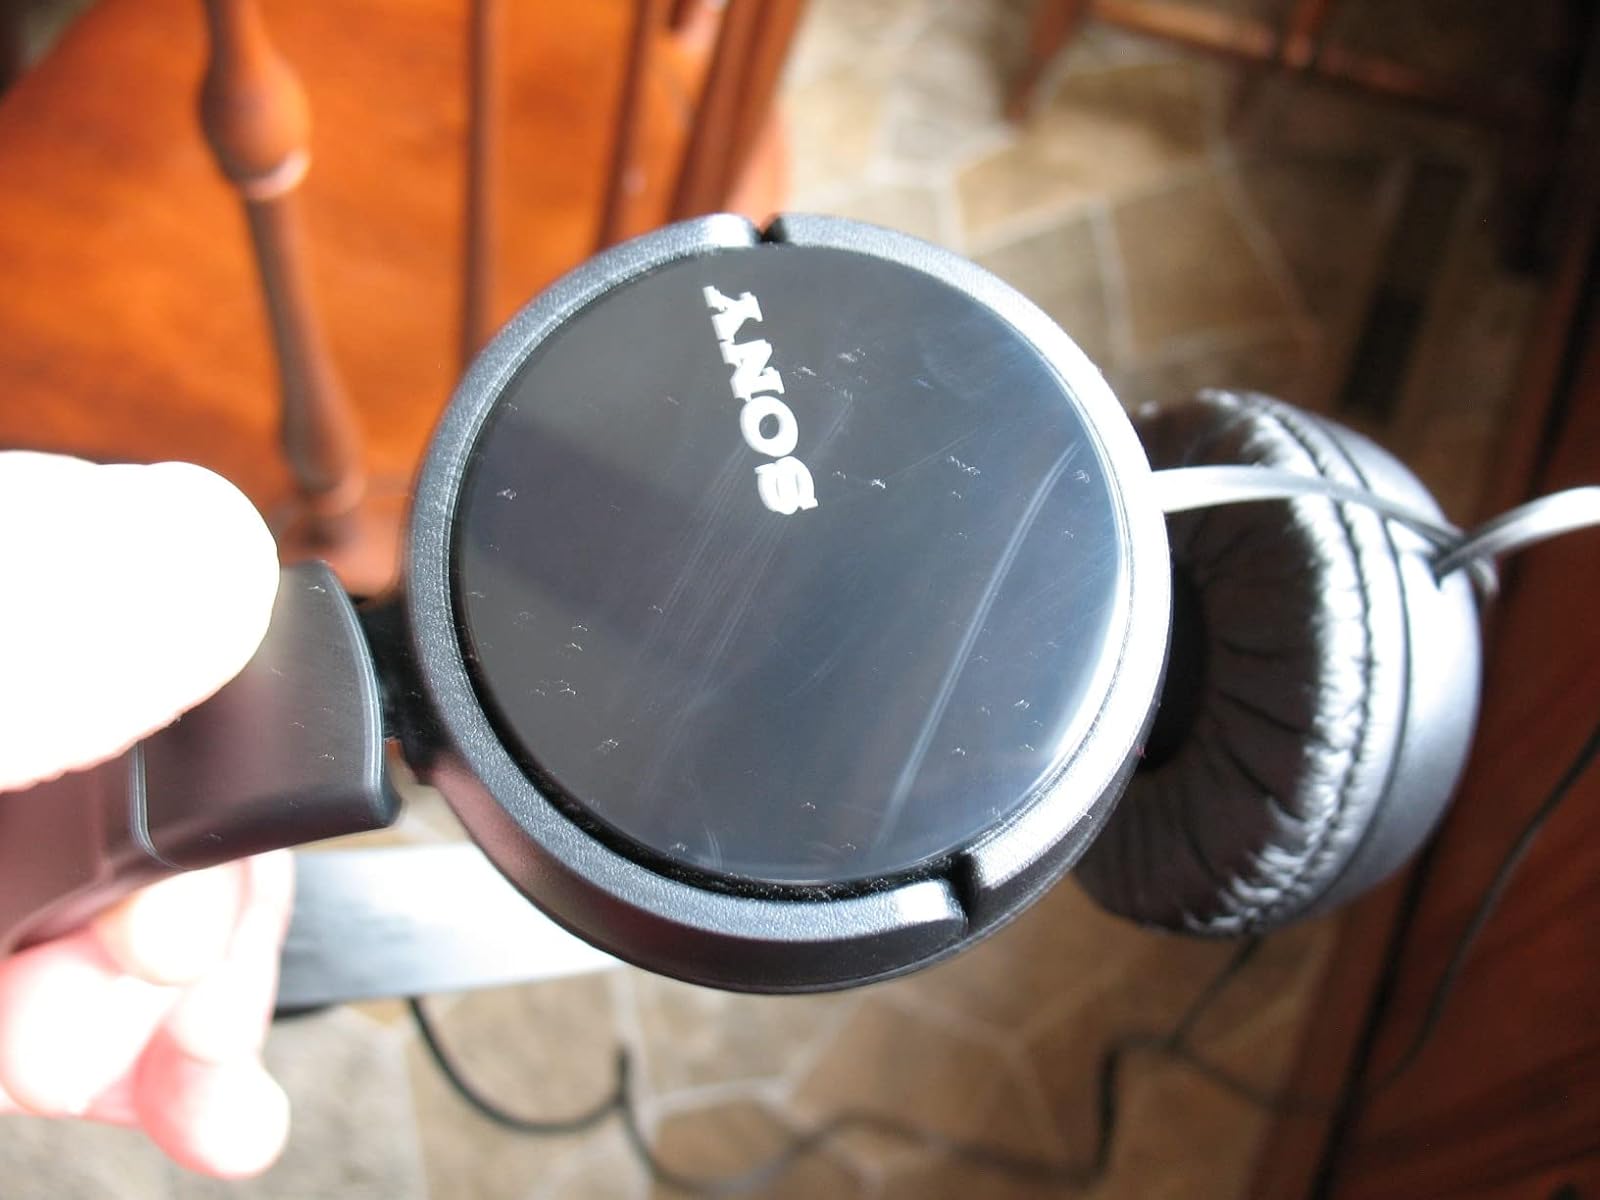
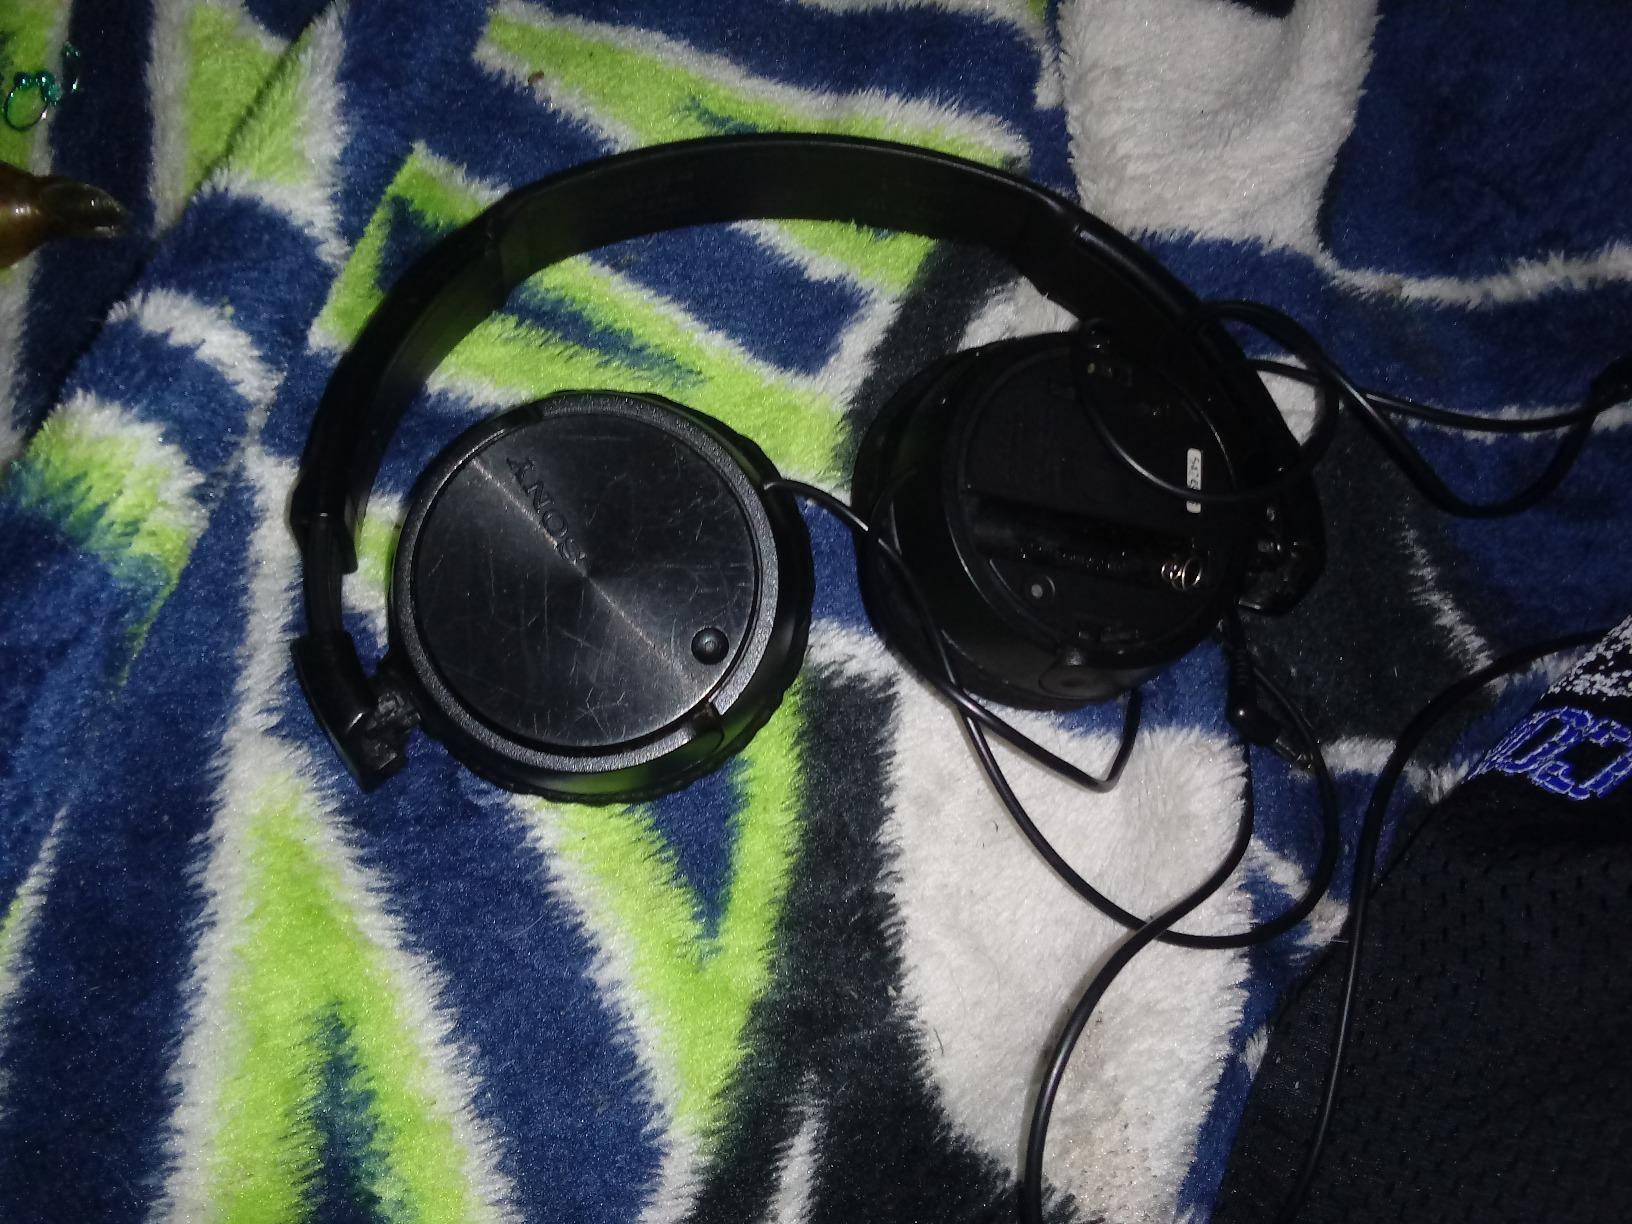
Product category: headphones
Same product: yes